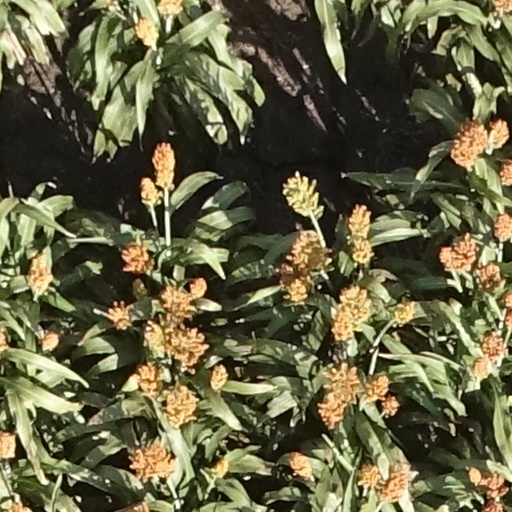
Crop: sorghum